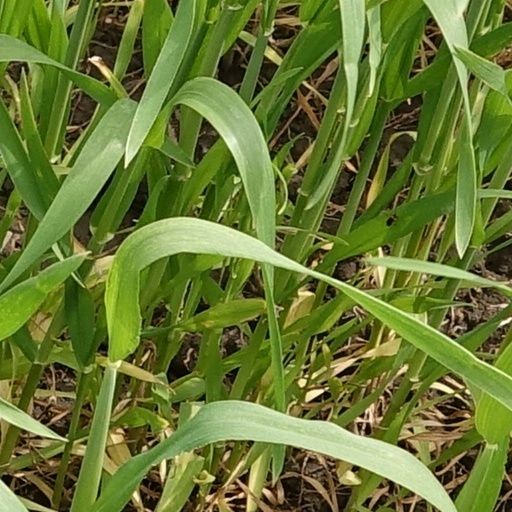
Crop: wheat